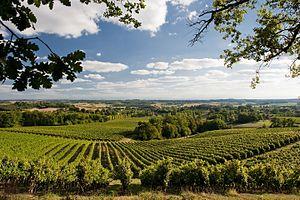
Paysage de vignes vallonnées typique en Gascogne
Le vignoble du Sud-Ouest est la quatrième région viticole de France, constituée du bassin viticole du Sud-Ouest et de la partie périgourdine du bassin viticole de l'Aquitaine, sur 13 départements de l'Aveyron au Pays basque, entre Massif central et Pyrénées, avec deux vignobles en terrasses à ses extrémités. Il couvre donc une partie de la région Occitanie et une partie de la région Nouvelle-Aquitaine. Toulouse en est la capitale. Les chemins de Saint-Jacques-de-Compostelle, la Garonne et le canal du Midi sont des éléments structurants et identitaires depuis longtemps, du vignoble du Sud-Ouest.